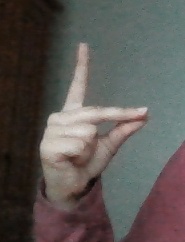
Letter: ta